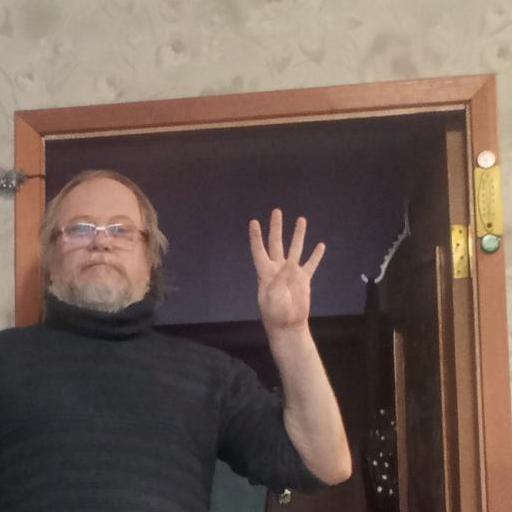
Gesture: four